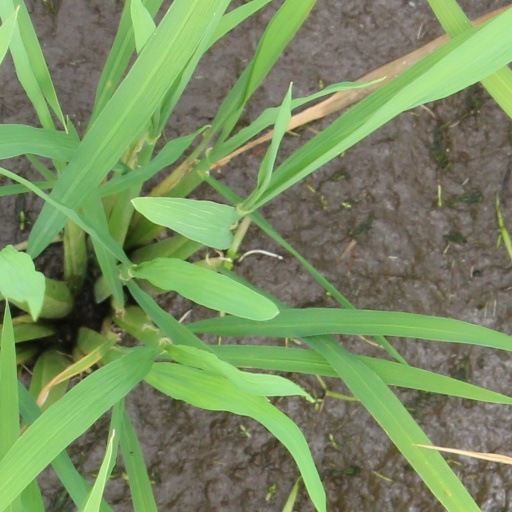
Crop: rice